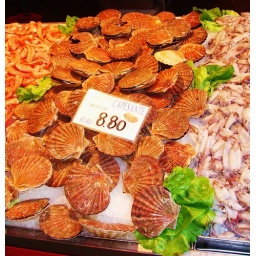
Famous fish market in venice